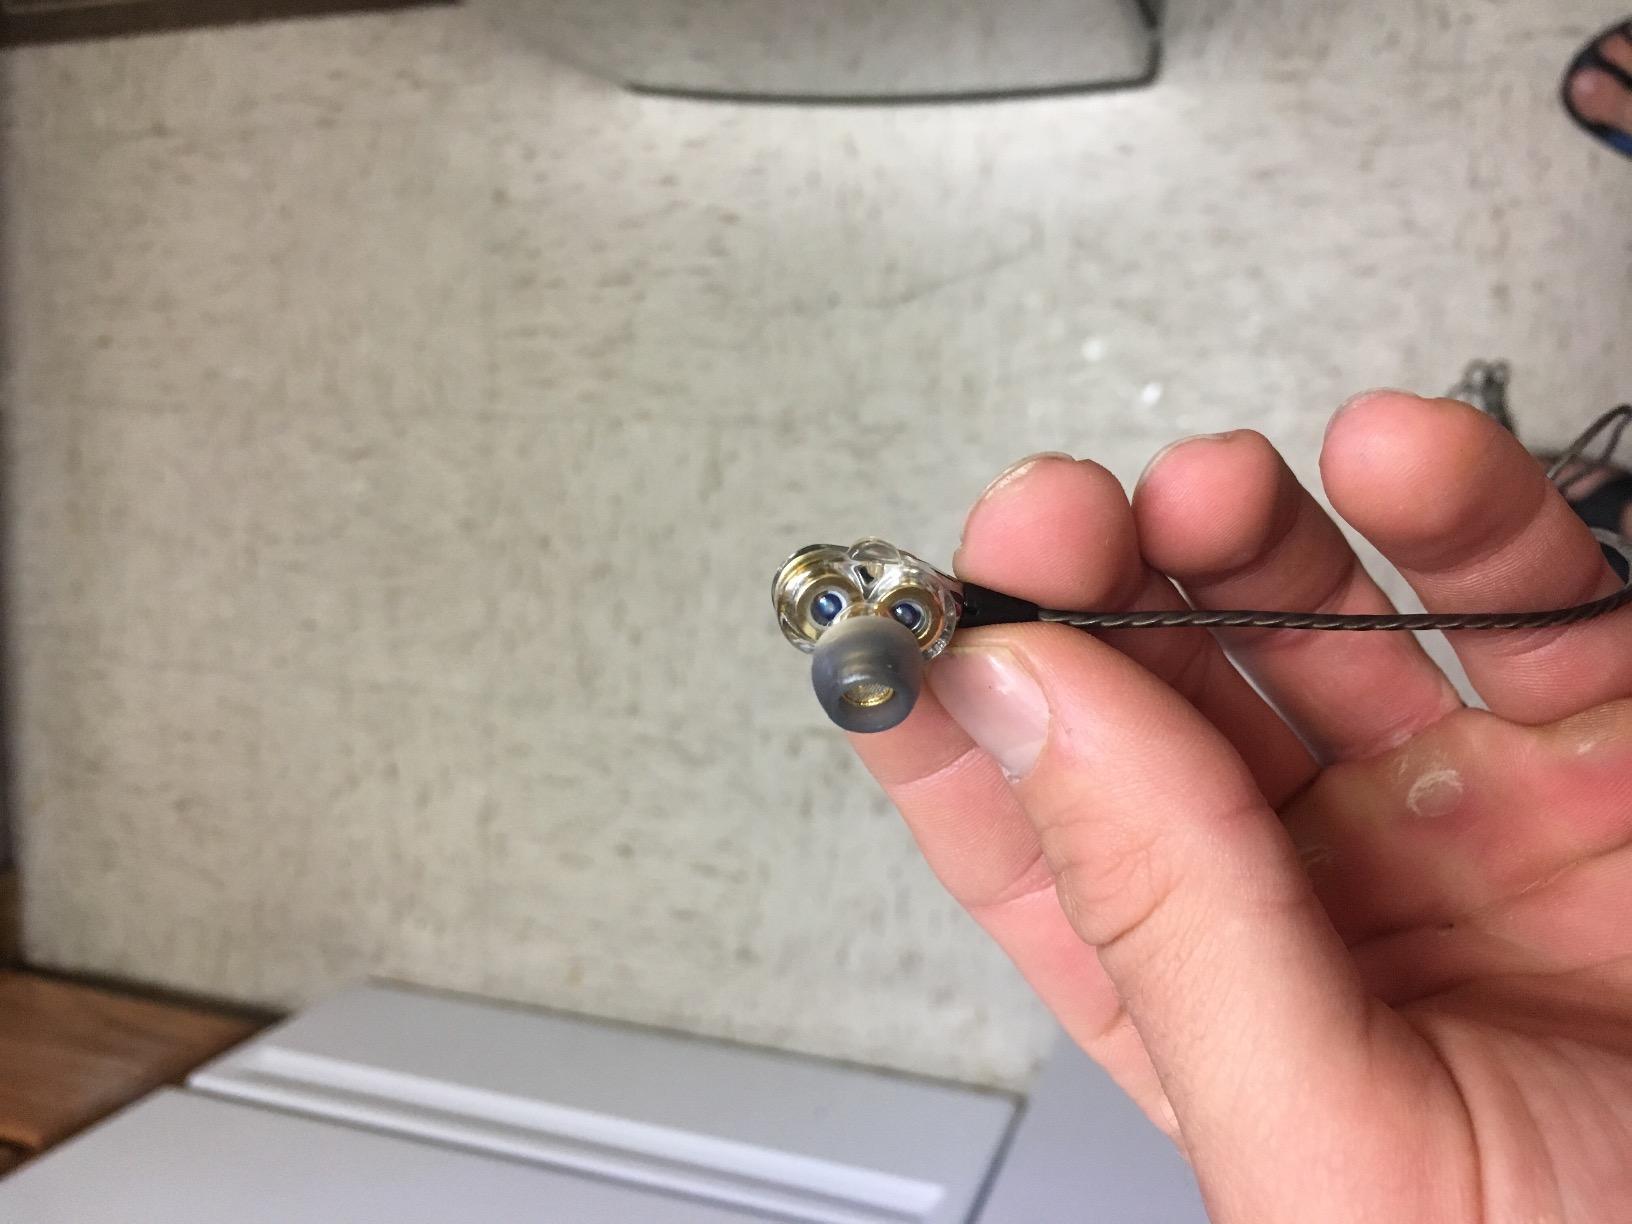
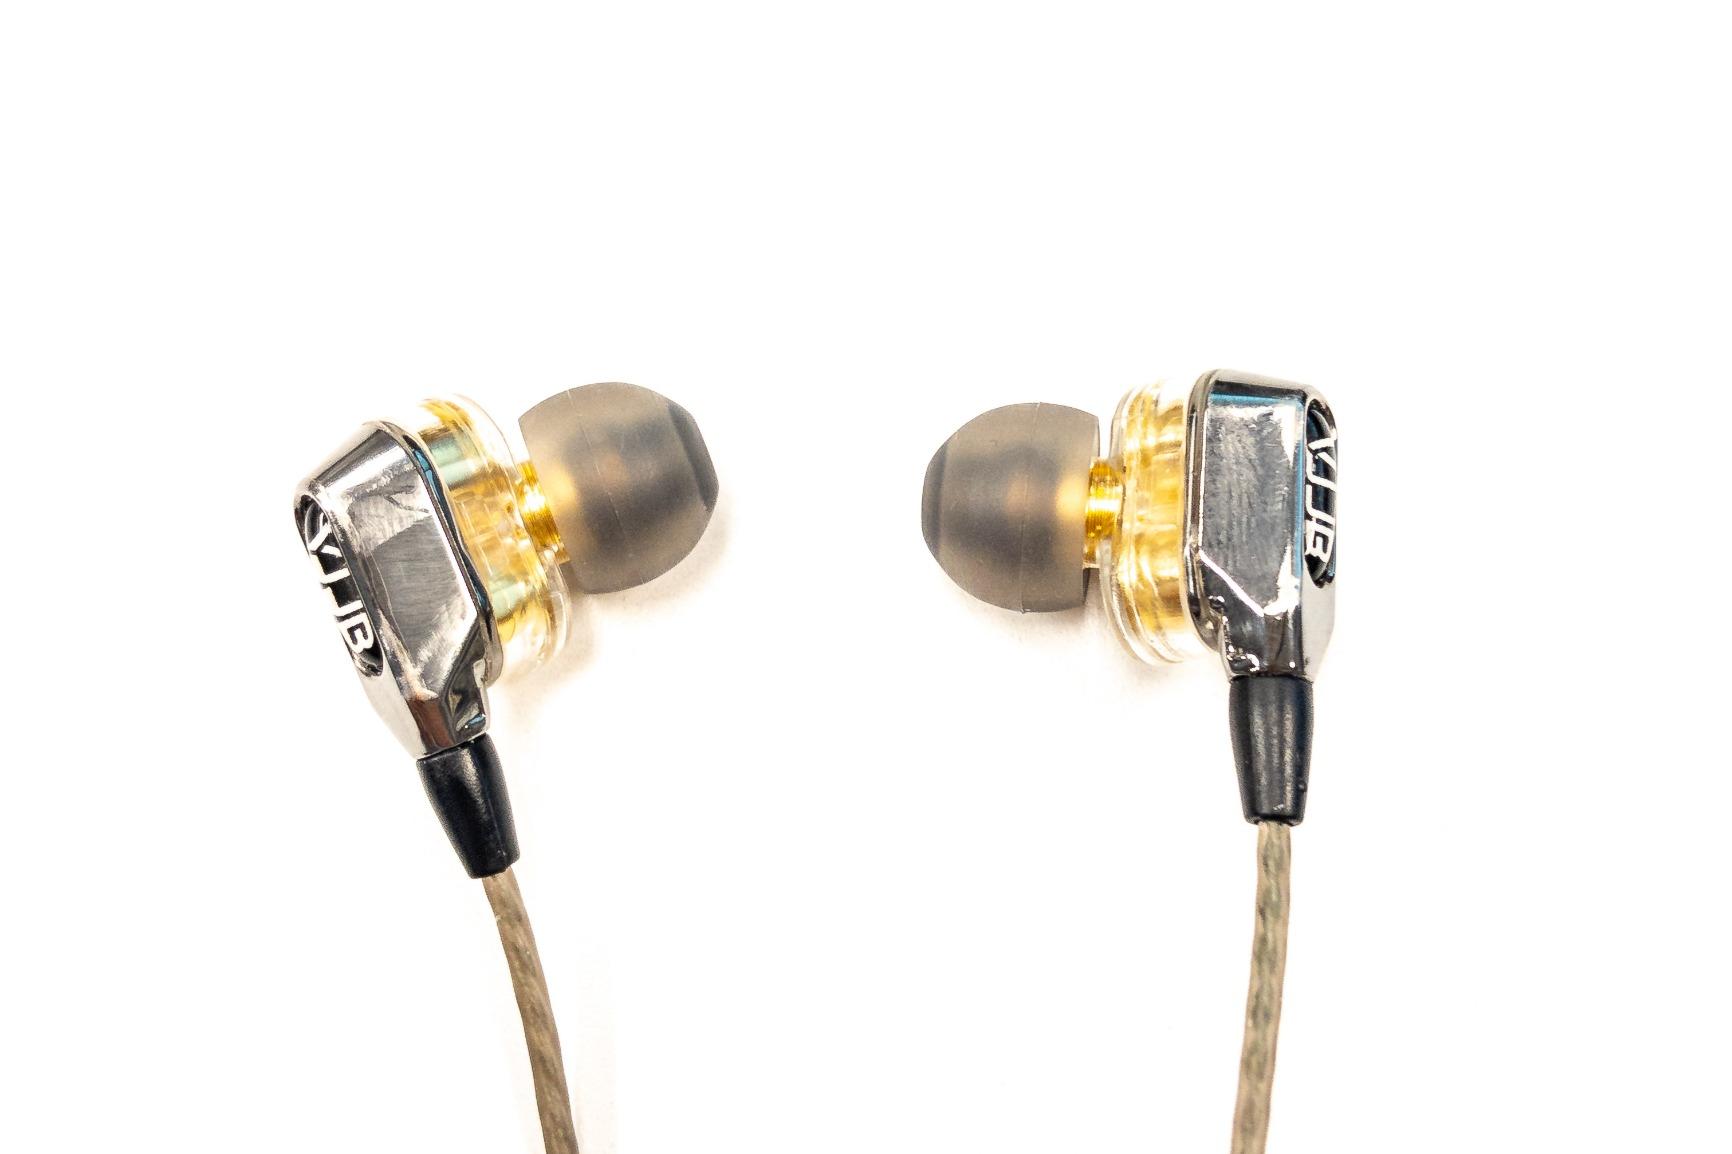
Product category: headphones
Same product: yes